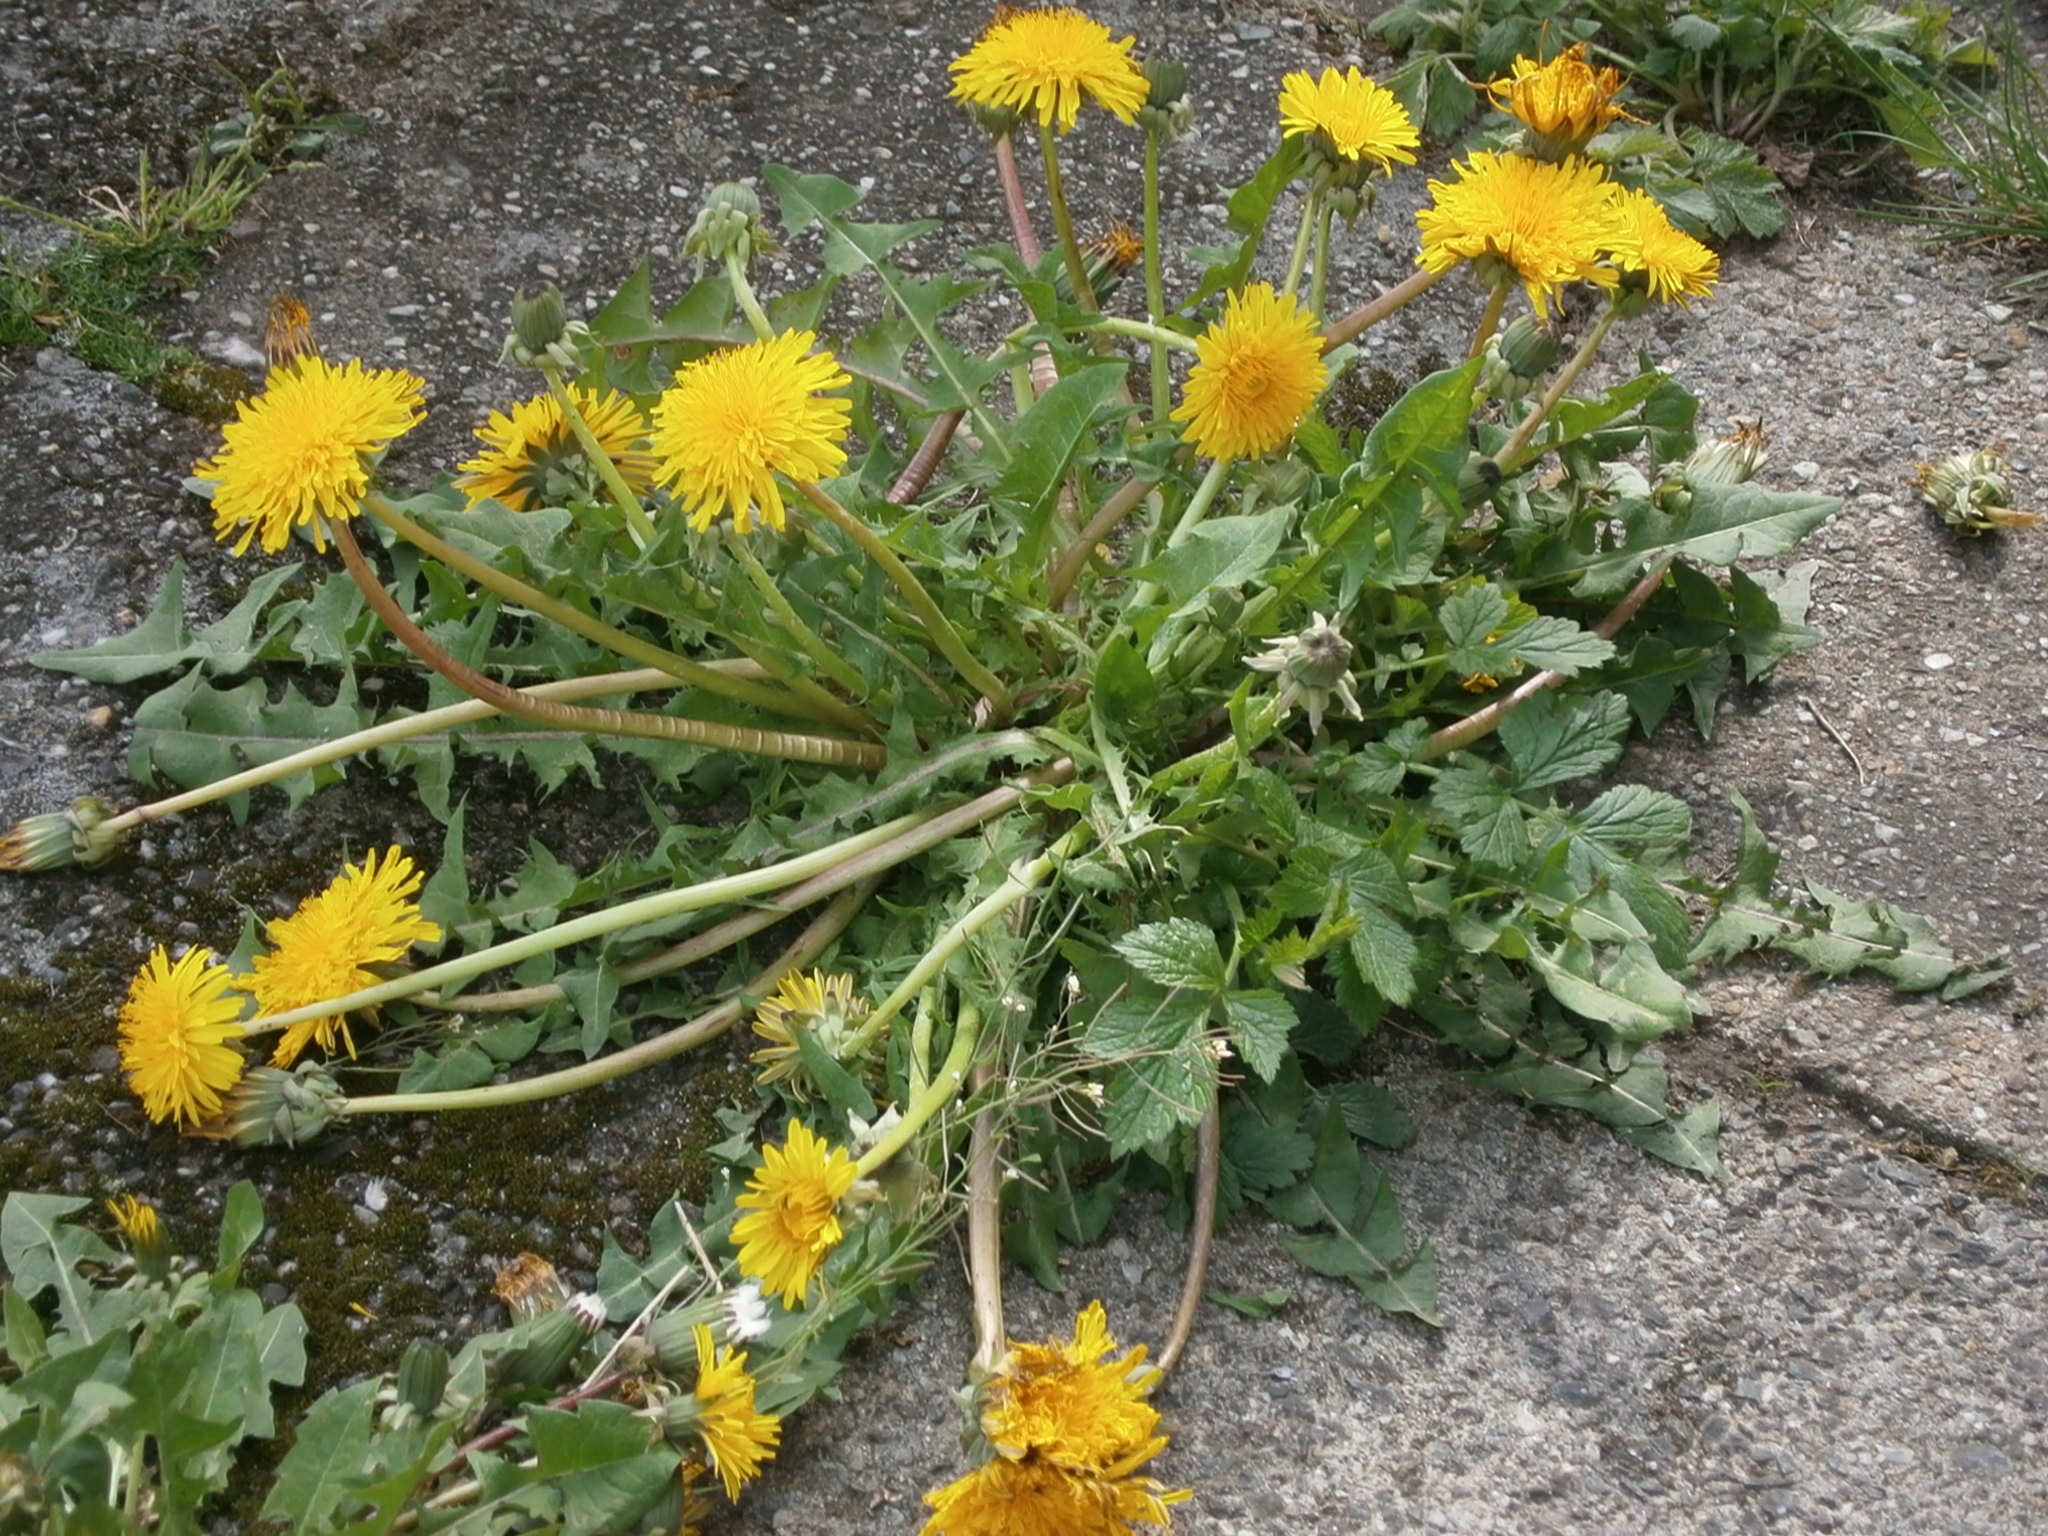
nature, plant, meadow, dandelion, flower, summer, yellow, garden, flowers, pointed flower, roadside, flowering plant, daisy family, jerusalem artichoke, flatweed, sow thistles, golden samphire